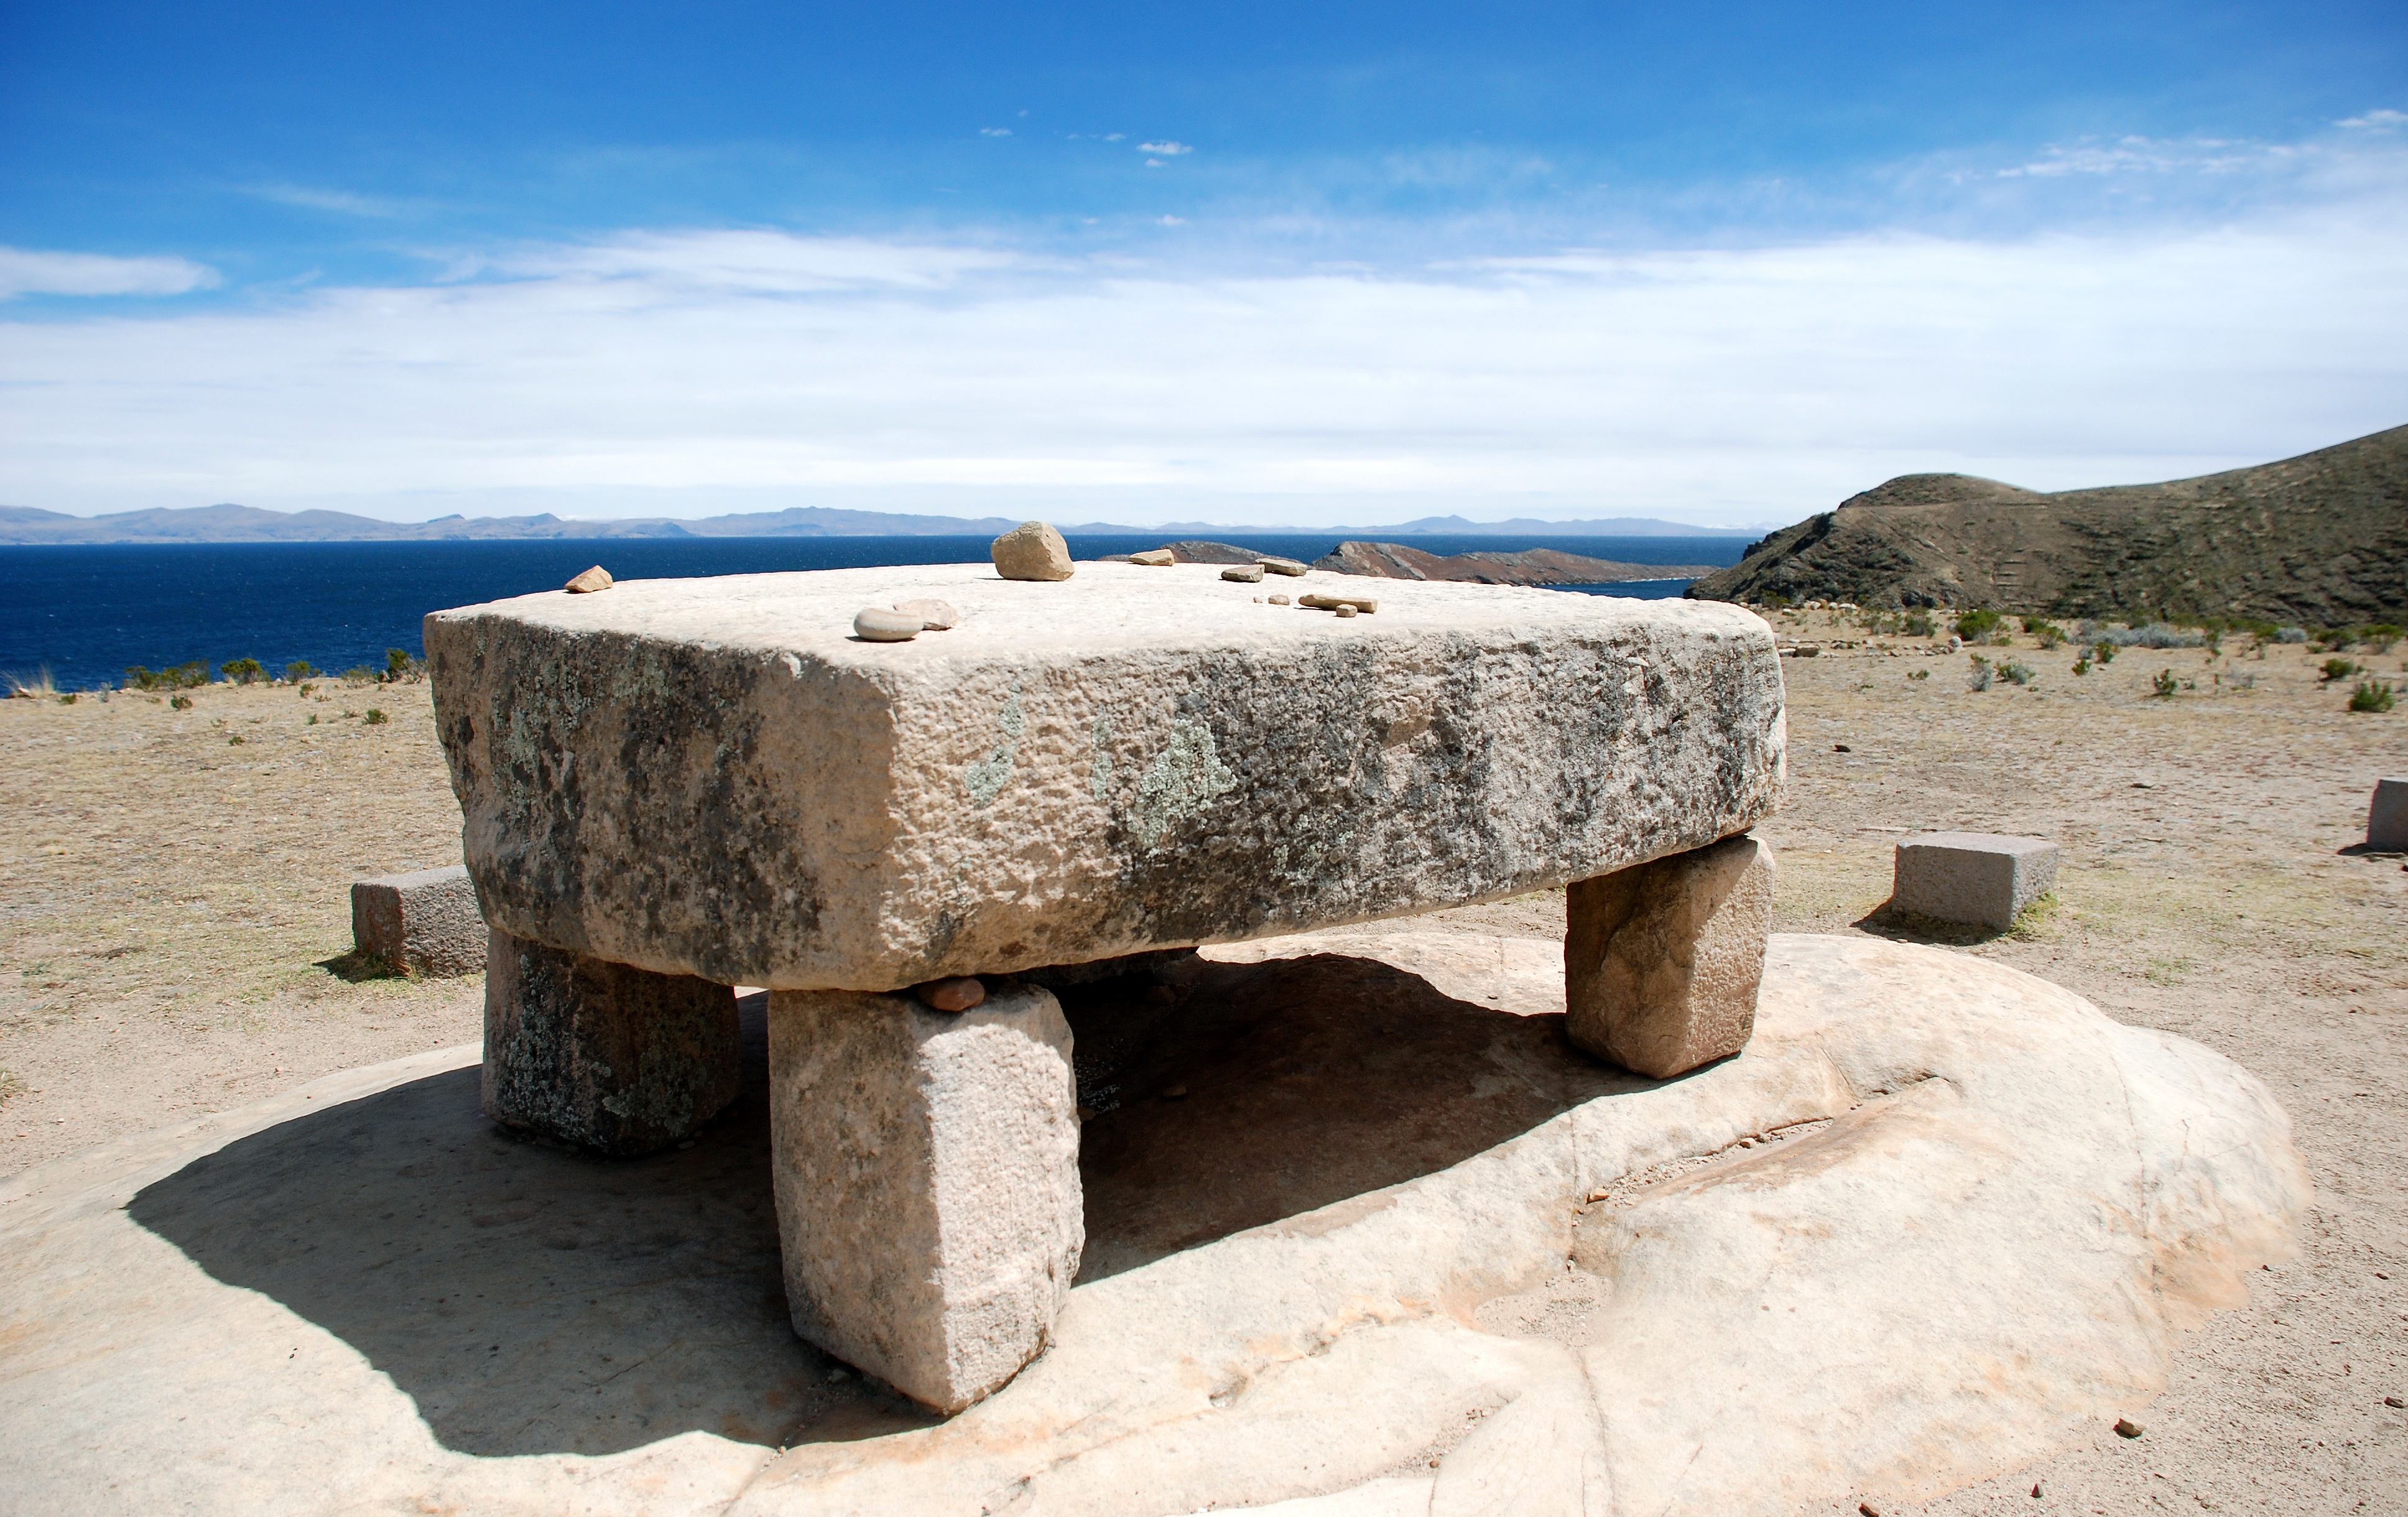
landscape, sand, rock, sky, vacation, travel, tourism, inca, bolivia, archaeological site, lake titicaca, religions, sun island